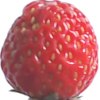
Label: strawberry